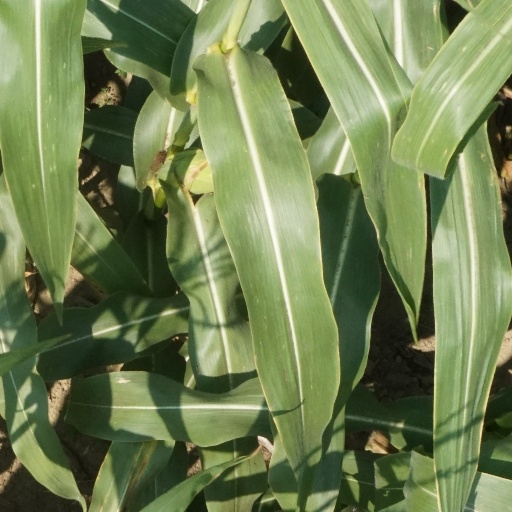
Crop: maize; corn